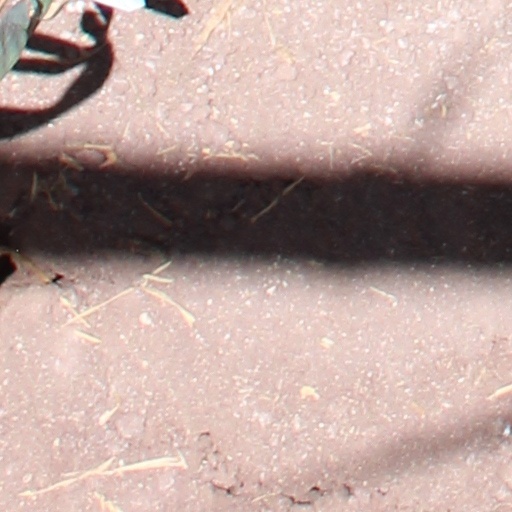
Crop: wheat